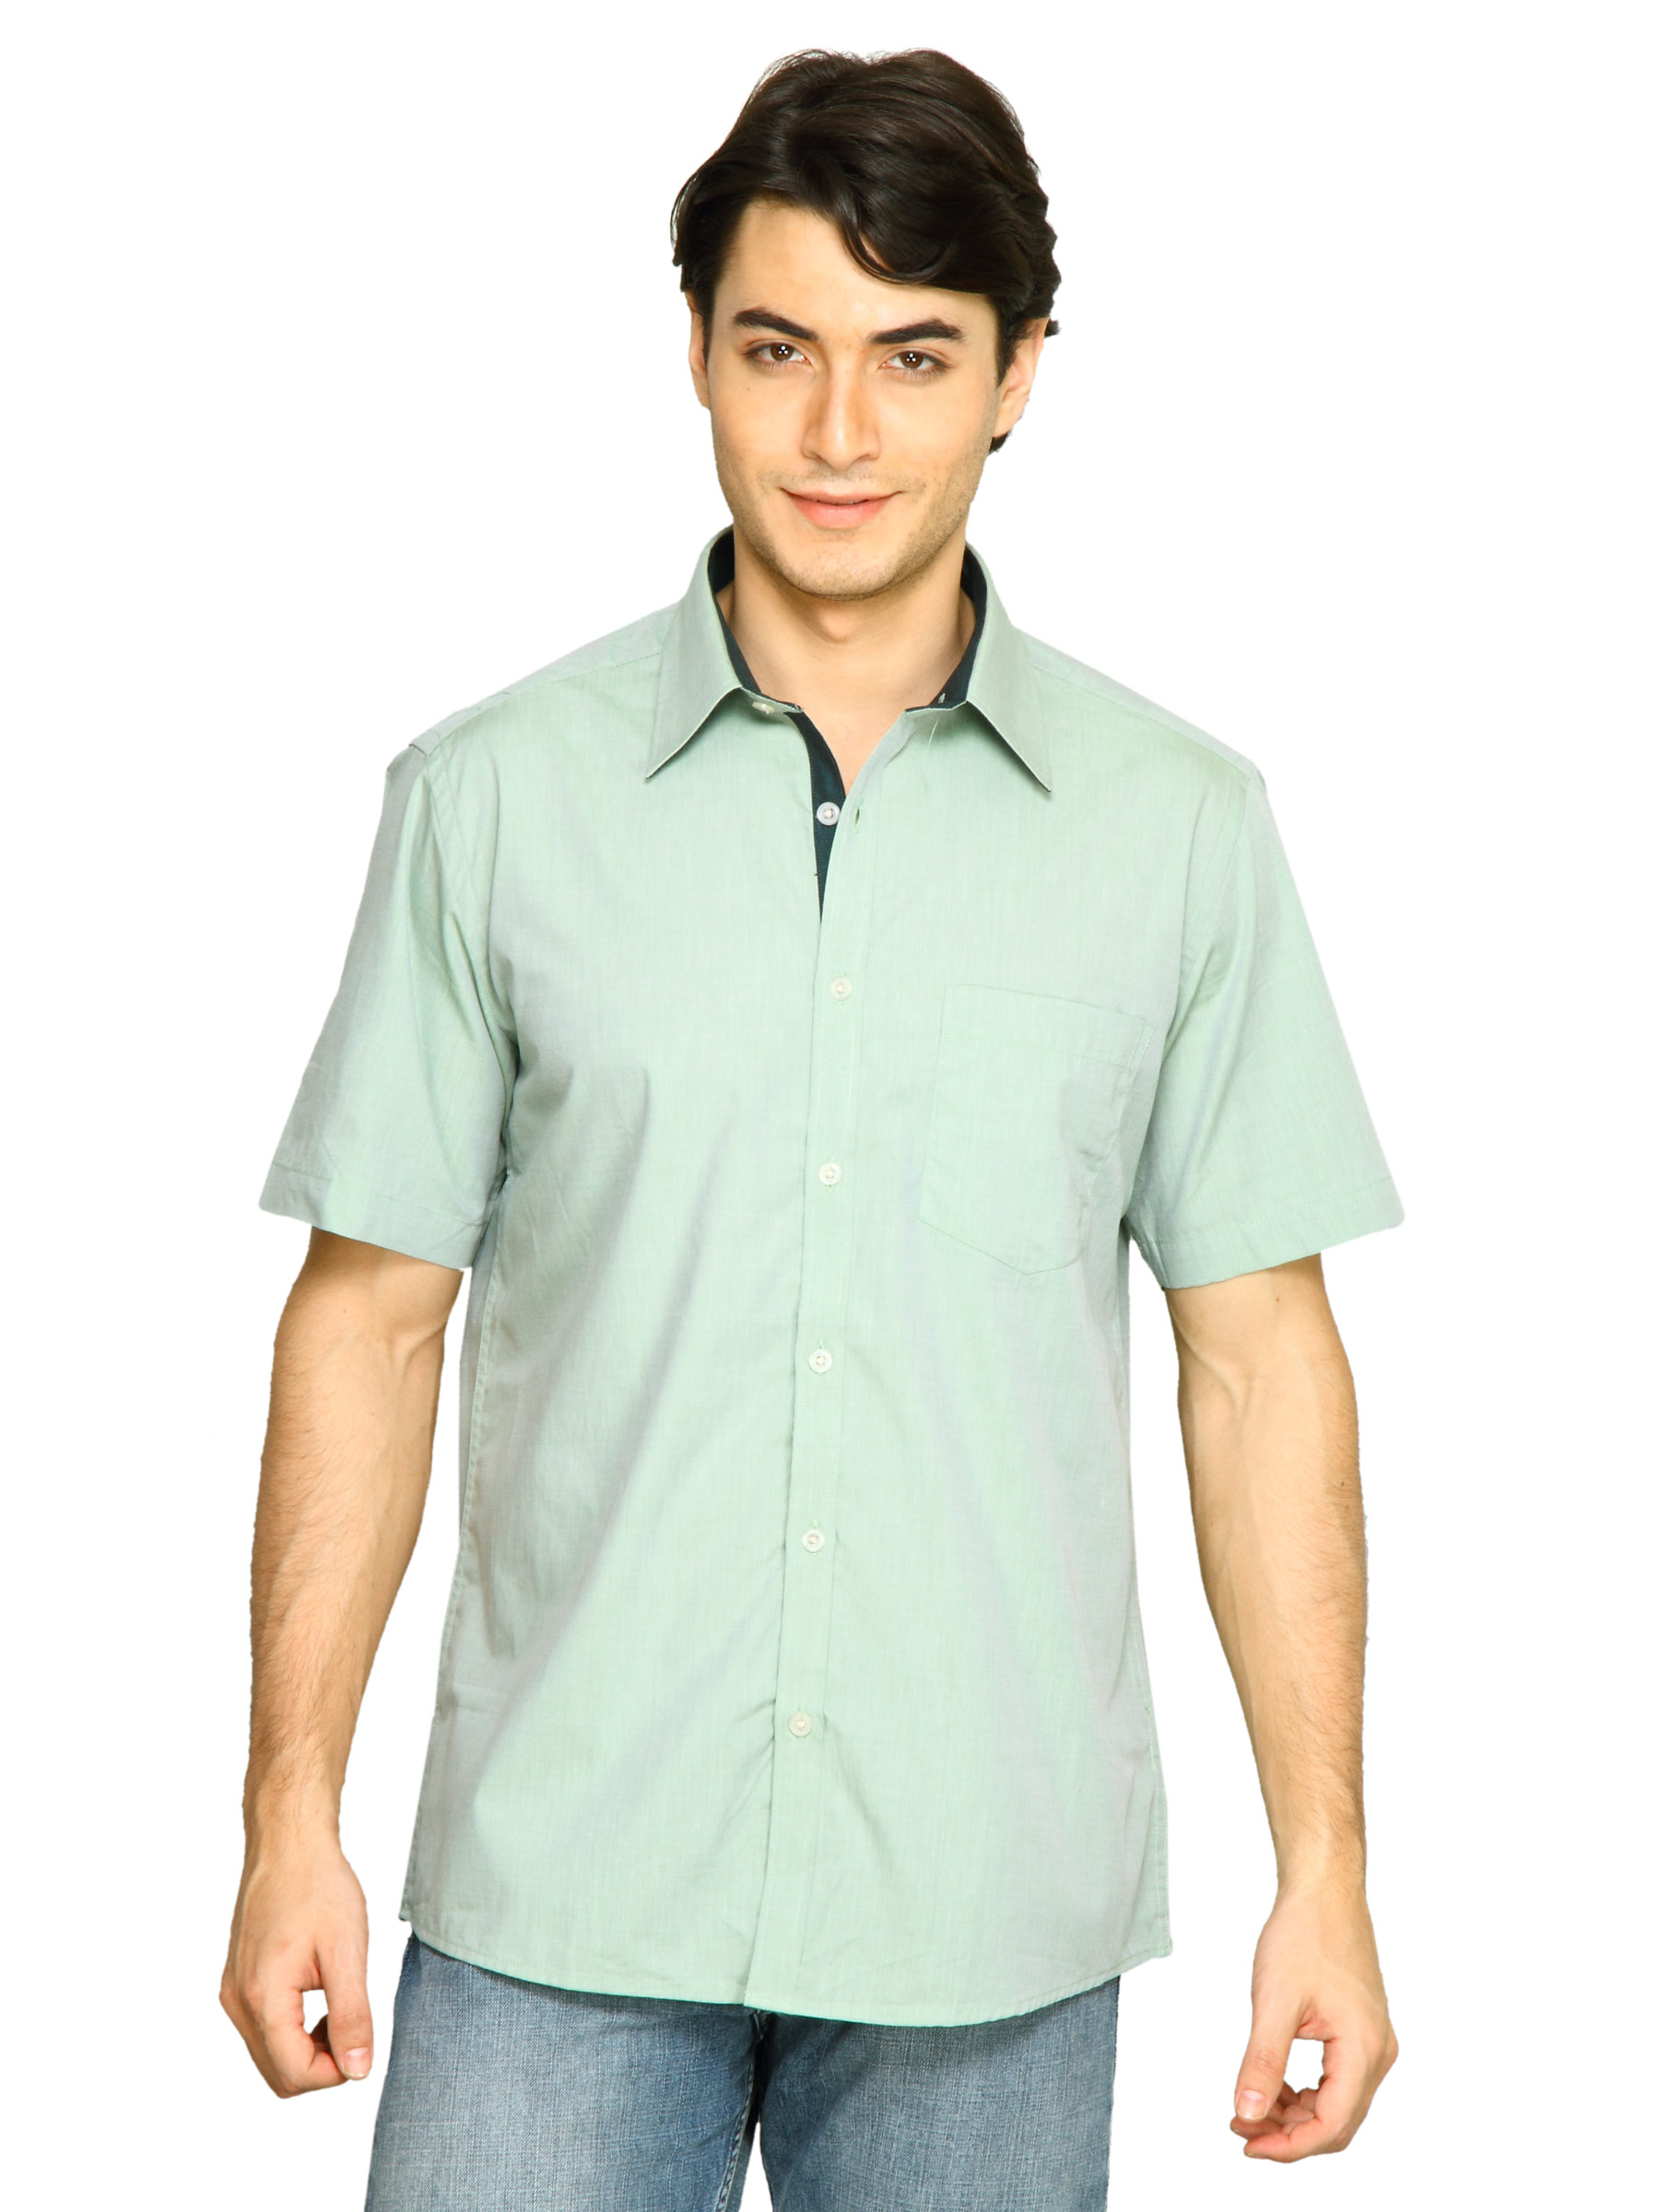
Indigo Nation Men Plain Shirt Green Shirts
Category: Apparel / Topwear / Shirts
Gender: Men
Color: Green
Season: Fall 2011
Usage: Casual